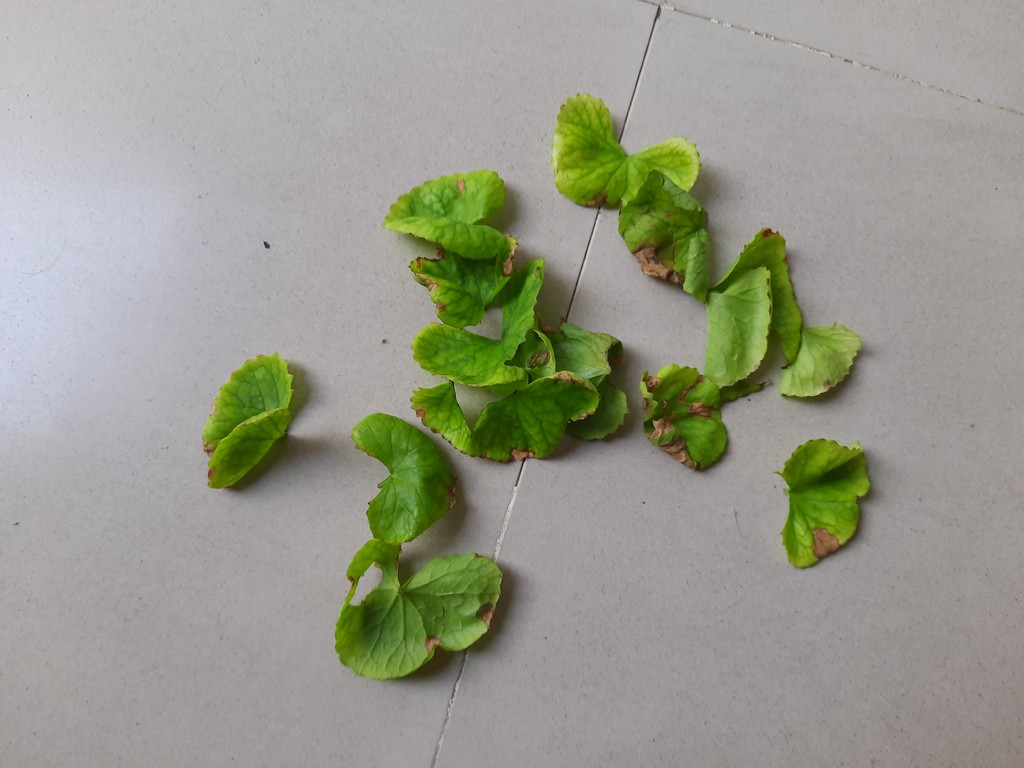
Label: Unhealthy